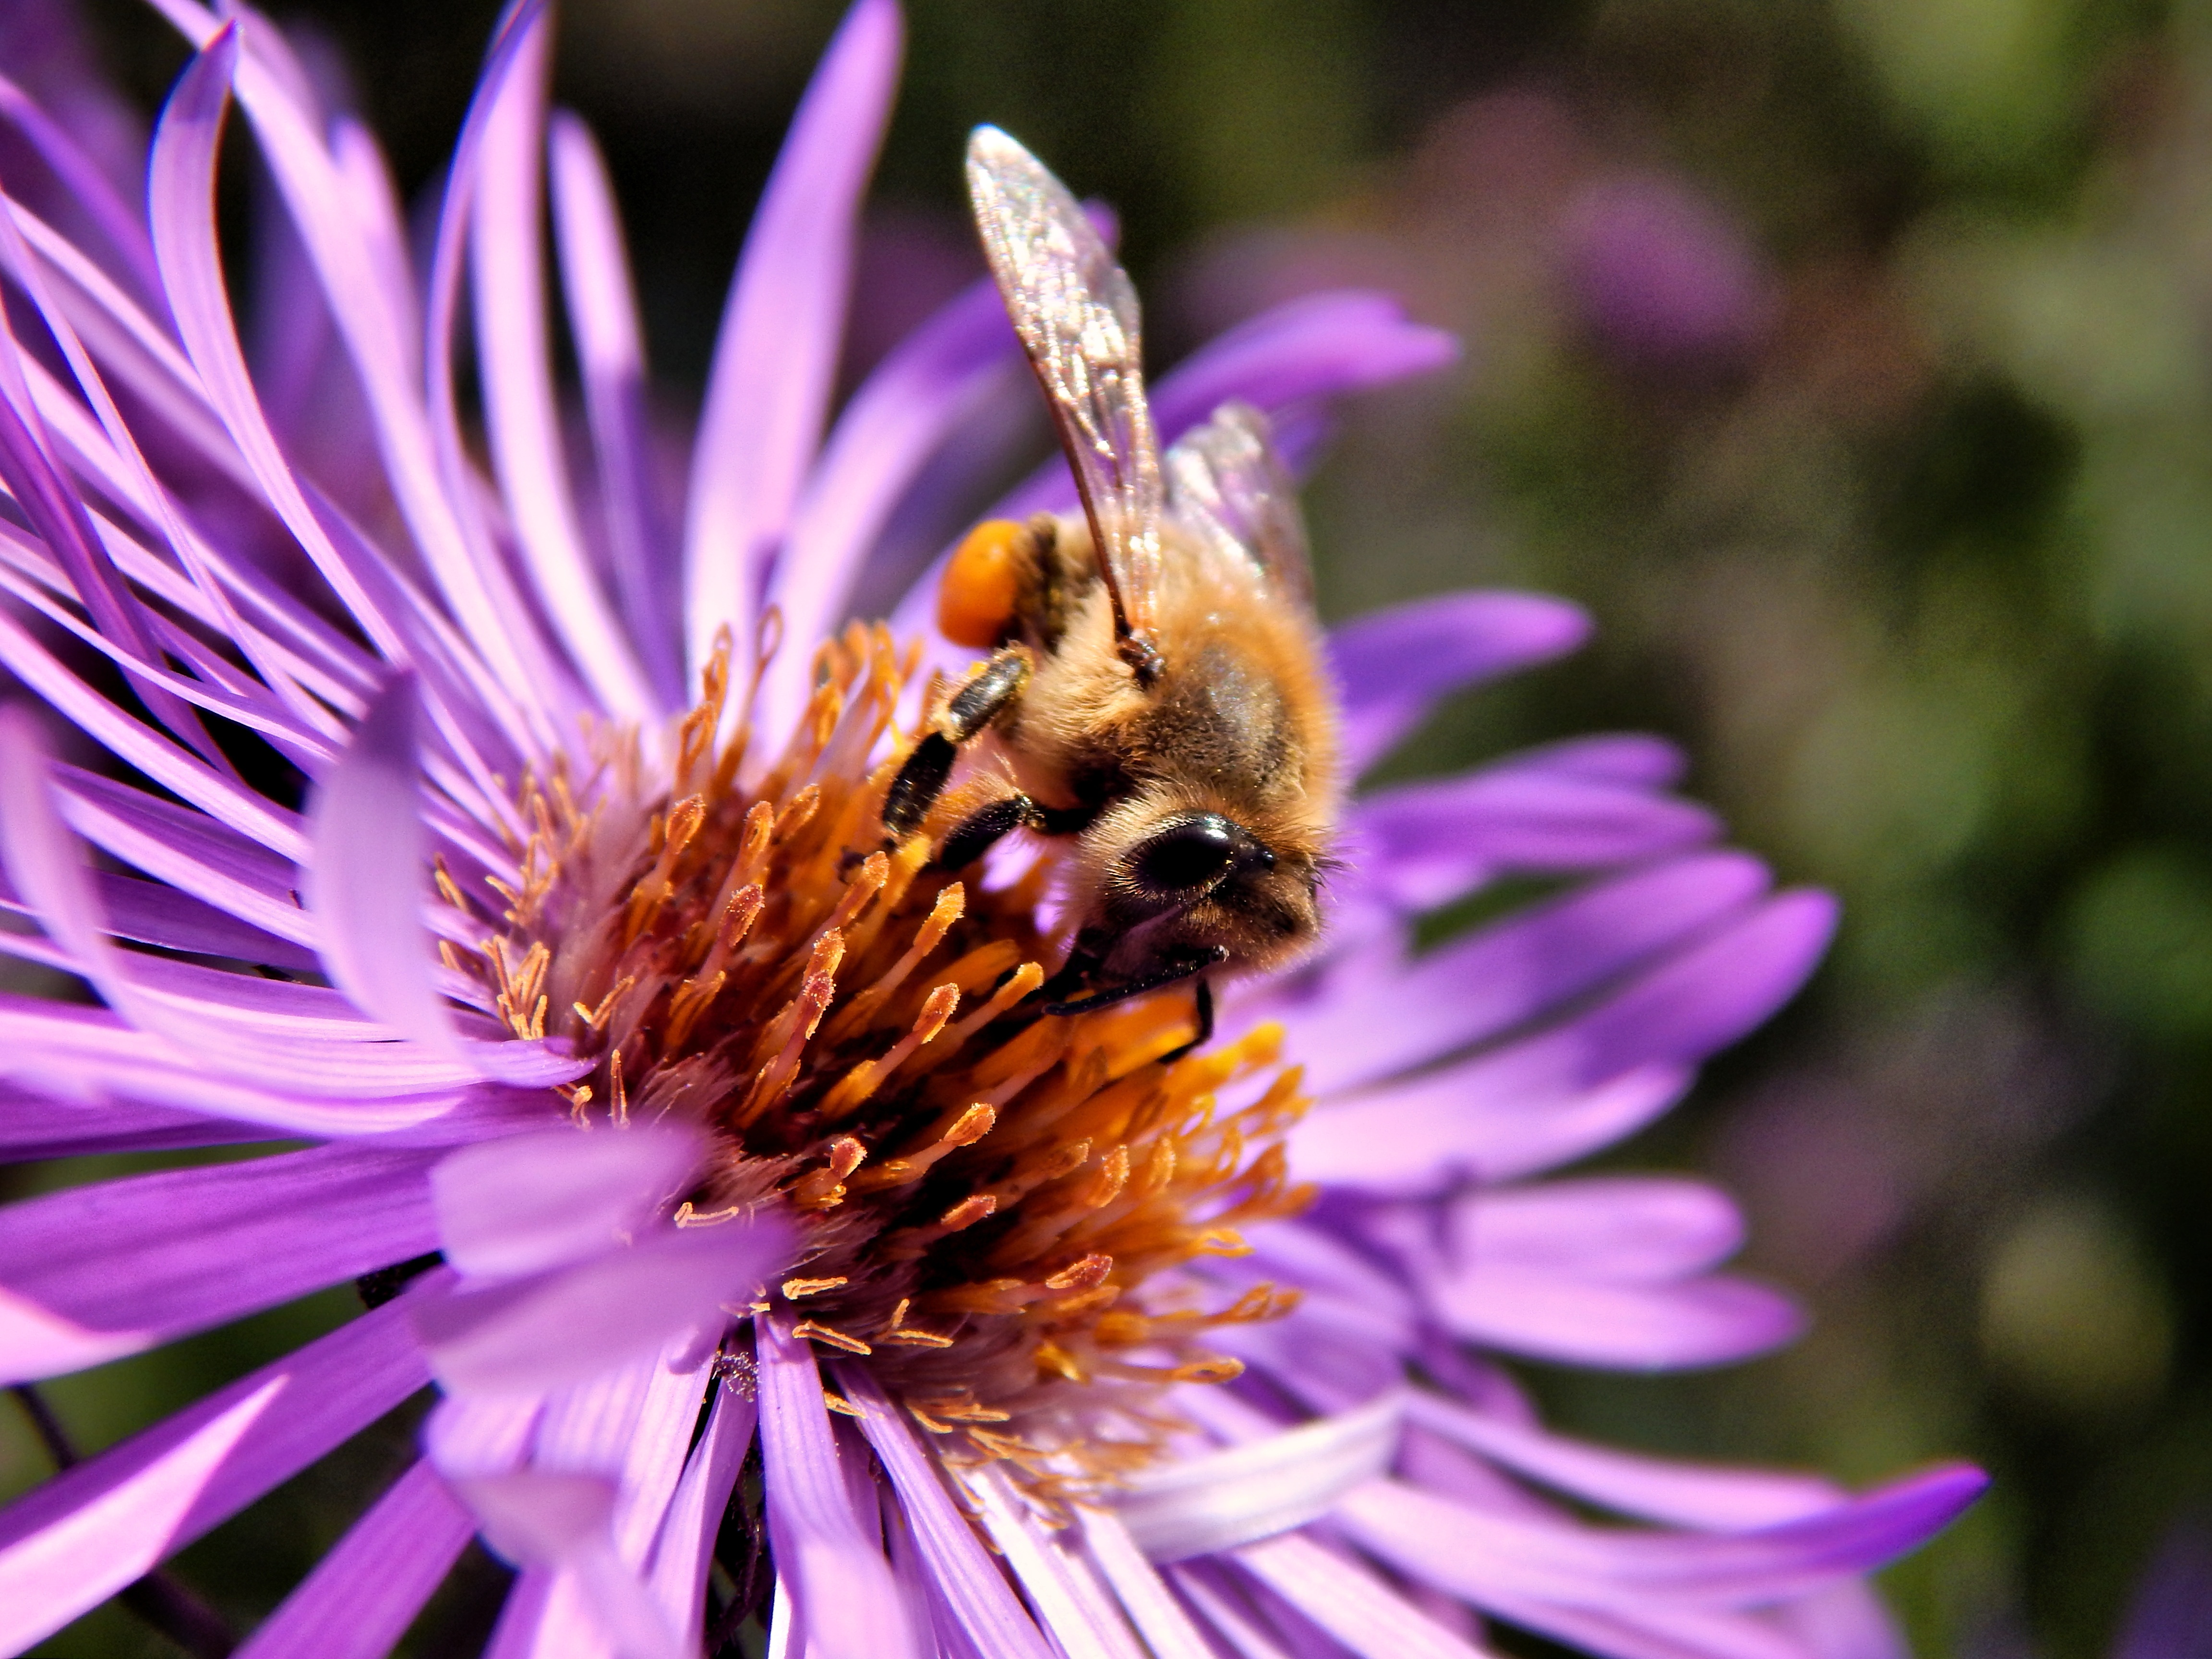
blossom, plant, photography, flower, petal, pollen, pollination, insect, macro, flora, fauna, invertebrate, close up, bee, bumblebee, nectar, macro photography, honey bee, daisy family, pollinator, membrane winged insect